Western Reserve Hospital

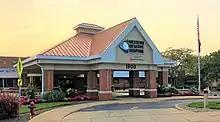
Western Reserve Hospital in Cuyahoga Falls, Ohio

Western Reserve Hospital is a physician-owned hospital in Cuyahoga Falls, Ohio. It is affiliated with University Hospitals, the healthcare system of Case Western Reserve University School of Medicine.